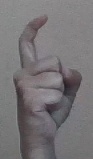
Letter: ra